Maktar and Mididi inscriptions

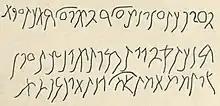
KAI 152 (also NE 436,11)

In 1901 sent to the Comité des travaux historiques et scientifiques stampings of 6 monuments found in Maktar, from the Punico-Roman cemetery next to the Aïn-el-Bab gate. These are known as KAI 148-153 and RES 161-166.